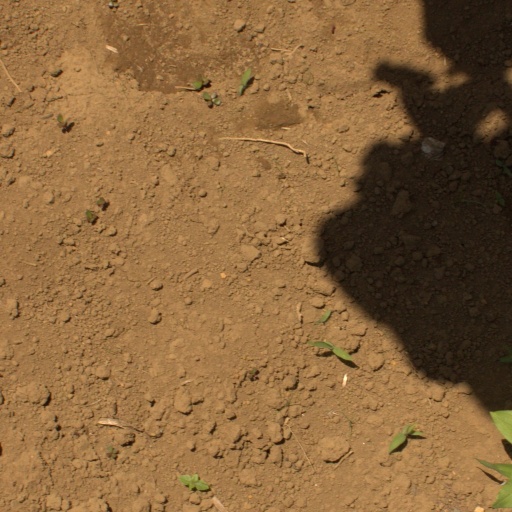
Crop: Jerusalem artichoke